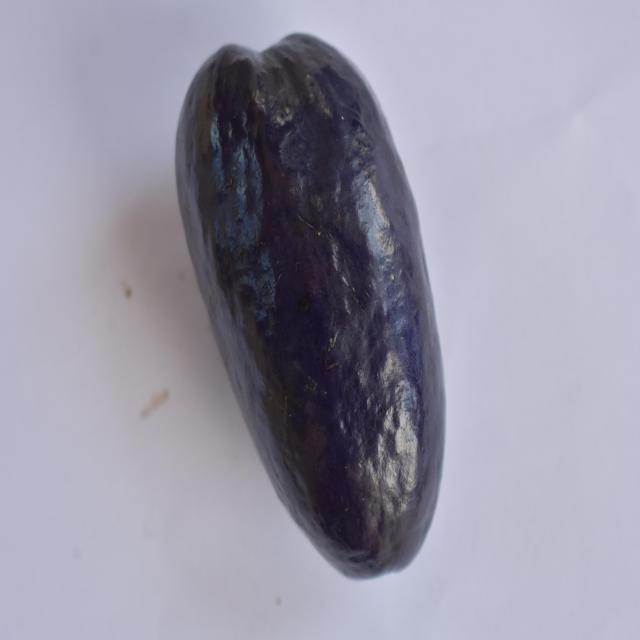
Plum grade: unaffected